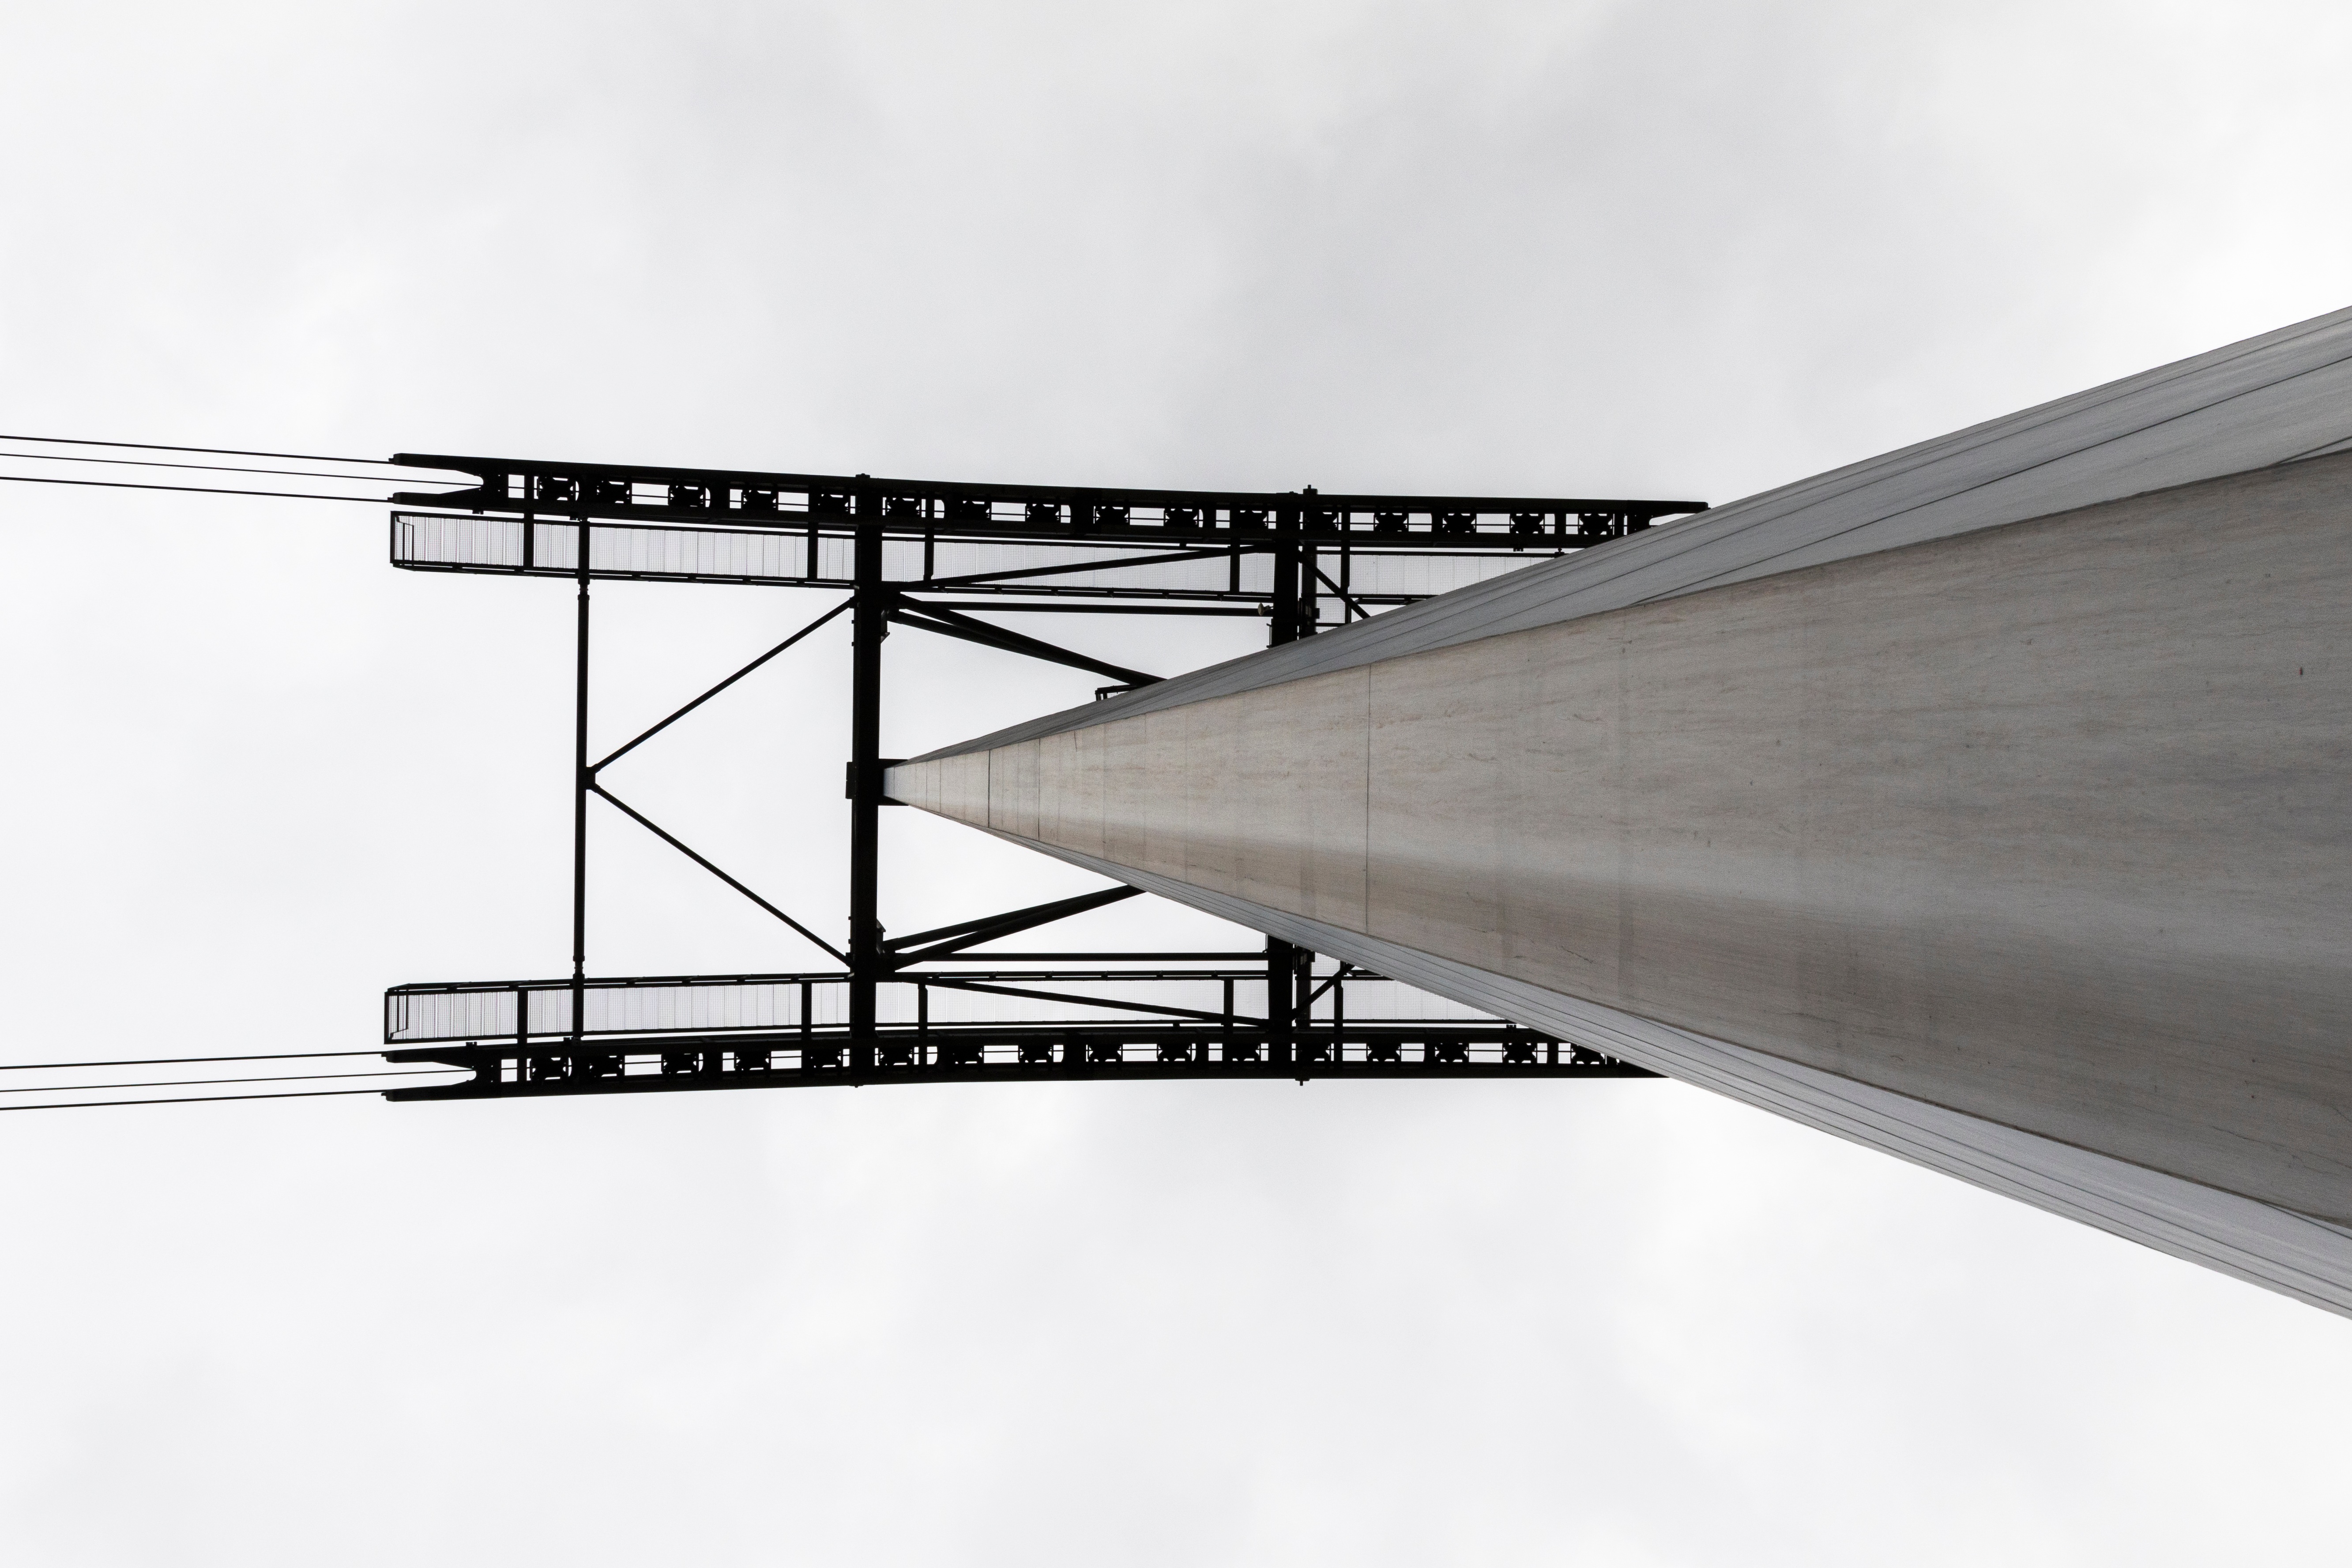
bridge, beam, line, metal, handrail, iron, shape